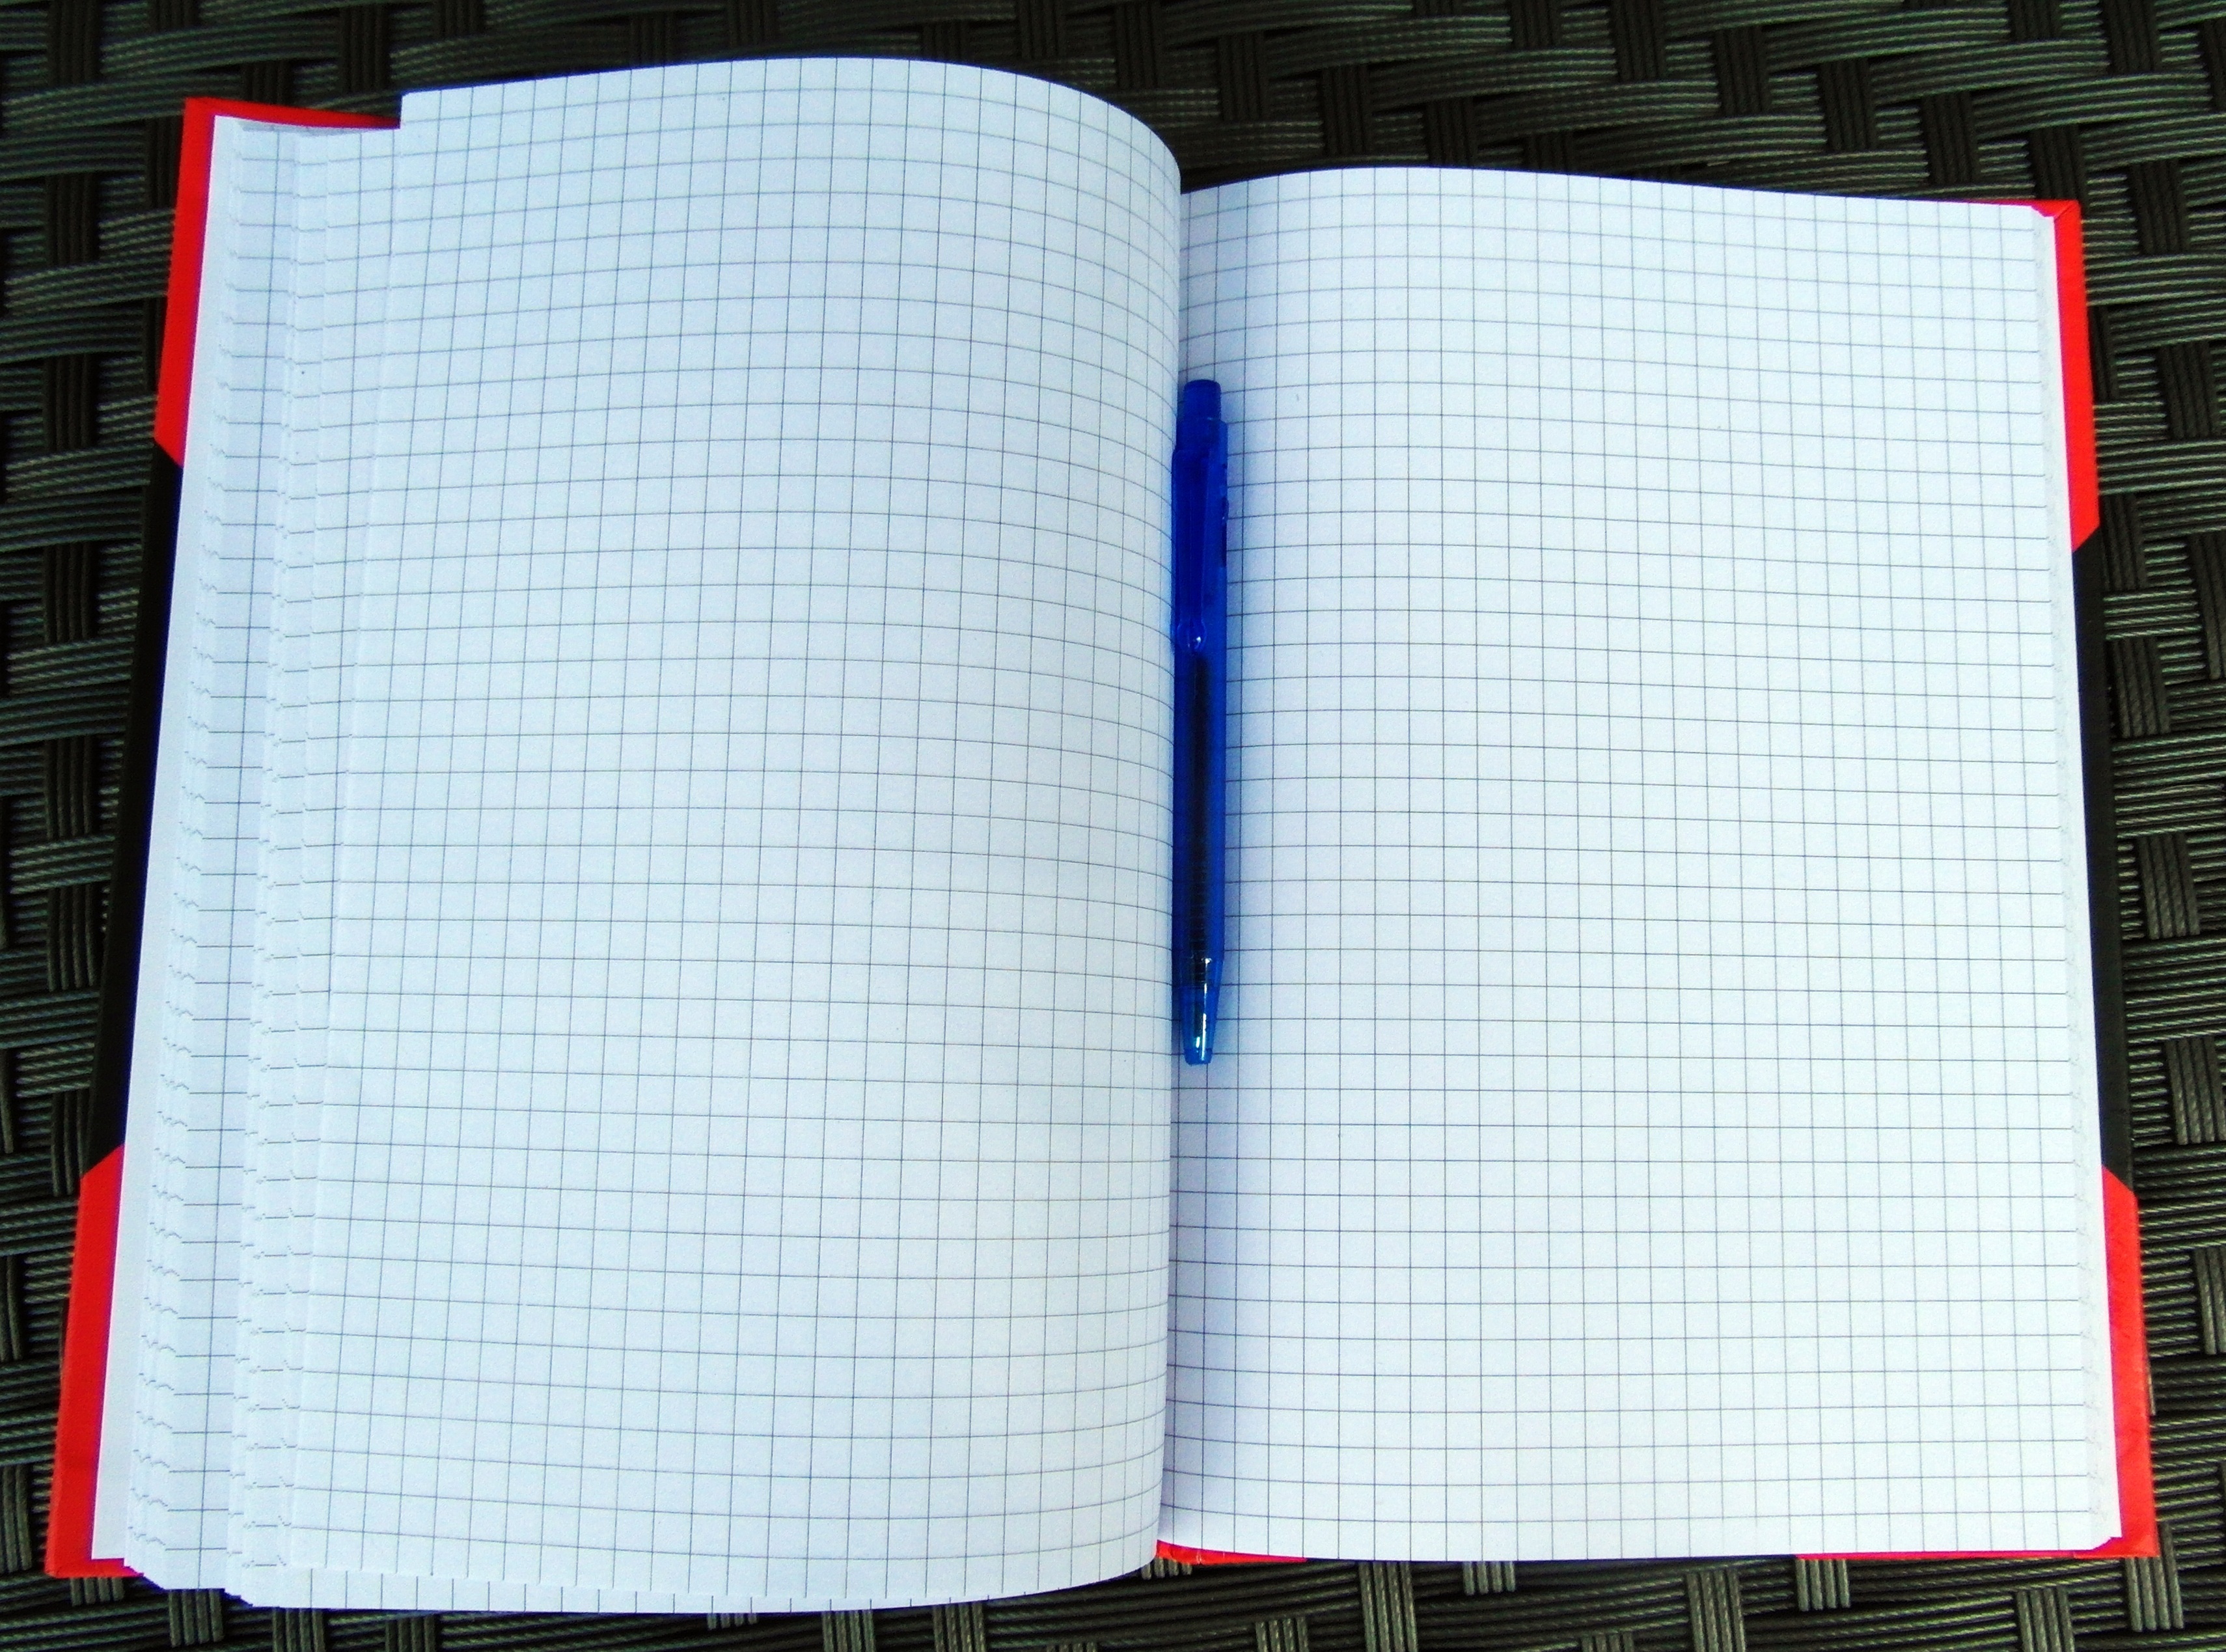
notebook, open, pattern, material, interior design, textile, art, design, notes, window covering